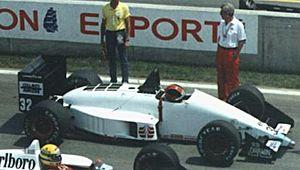
Eurobrun Racing A.G., également typographié EuroBrun Racing A.G. ou Euro Brun Racing A.G., est une écurie de Formule 1 italienne créée à la suite du rapprochement entre l'écurie Brun Motorsport de Walter Brun et l'écurie Euroracing de Giampaolo Pavanello.
L'Eurobrun ER188B est la monoplace de Formule 1 engagée par l'équipe Eurobrun Racing dans le cadre du championnat du monde de Formule 1 1989. Elle débute en championnat au Grand Prix du Brésil, pilotée par le pilote suisse, novice en Formule 1, Gregor Foitek et est remplacée par l'Eurobrun ER189 après le Grand Prix de Grande-Bretagne.
L'Eurobrun ER188 est la première monoplace de Formule 1 engagée par l'équipe Eurobrun Racing dans le cadre de sa première participation au championnat du monde de Formule 1, en 1988. Elle débute en championnat au Grand Prix du Brésil, pilotée par l'Italien Stefano Modena et l'Argentin Oscar Larrauri, pilote à l'origine de la création de l'écurie.
Oscar Rubén Larrauri est un pilote de course argentin né le 19 août 1954 à Granadero Baigorria.